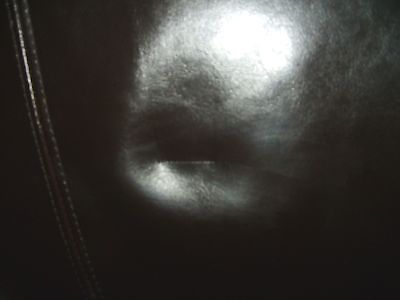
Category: chair